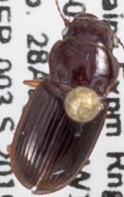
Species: Cratacanthus dubius
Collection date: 2019-08-28
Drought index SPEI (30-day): -1.69
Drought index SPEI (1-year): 0.39
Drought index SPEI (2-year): -0.24